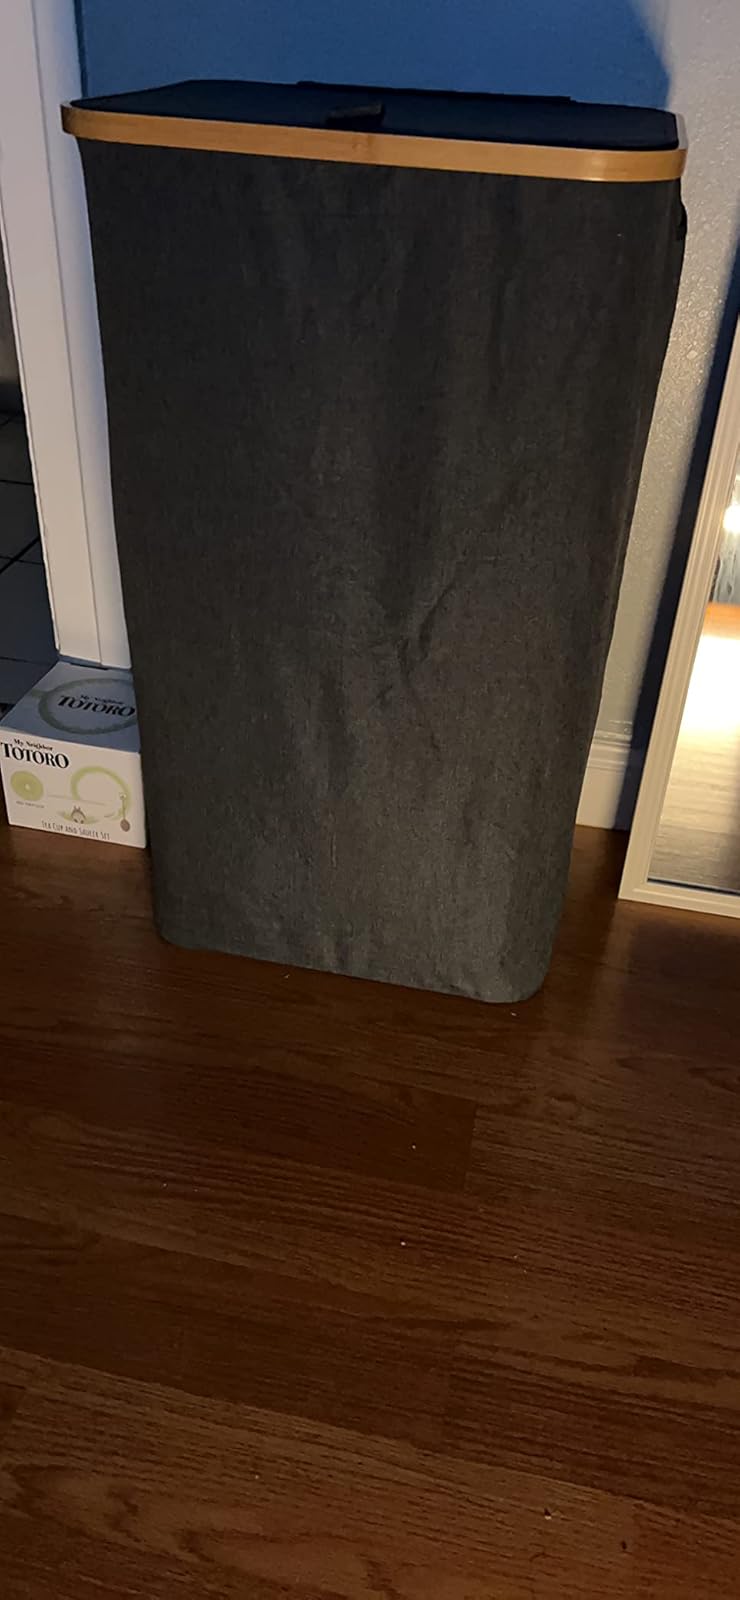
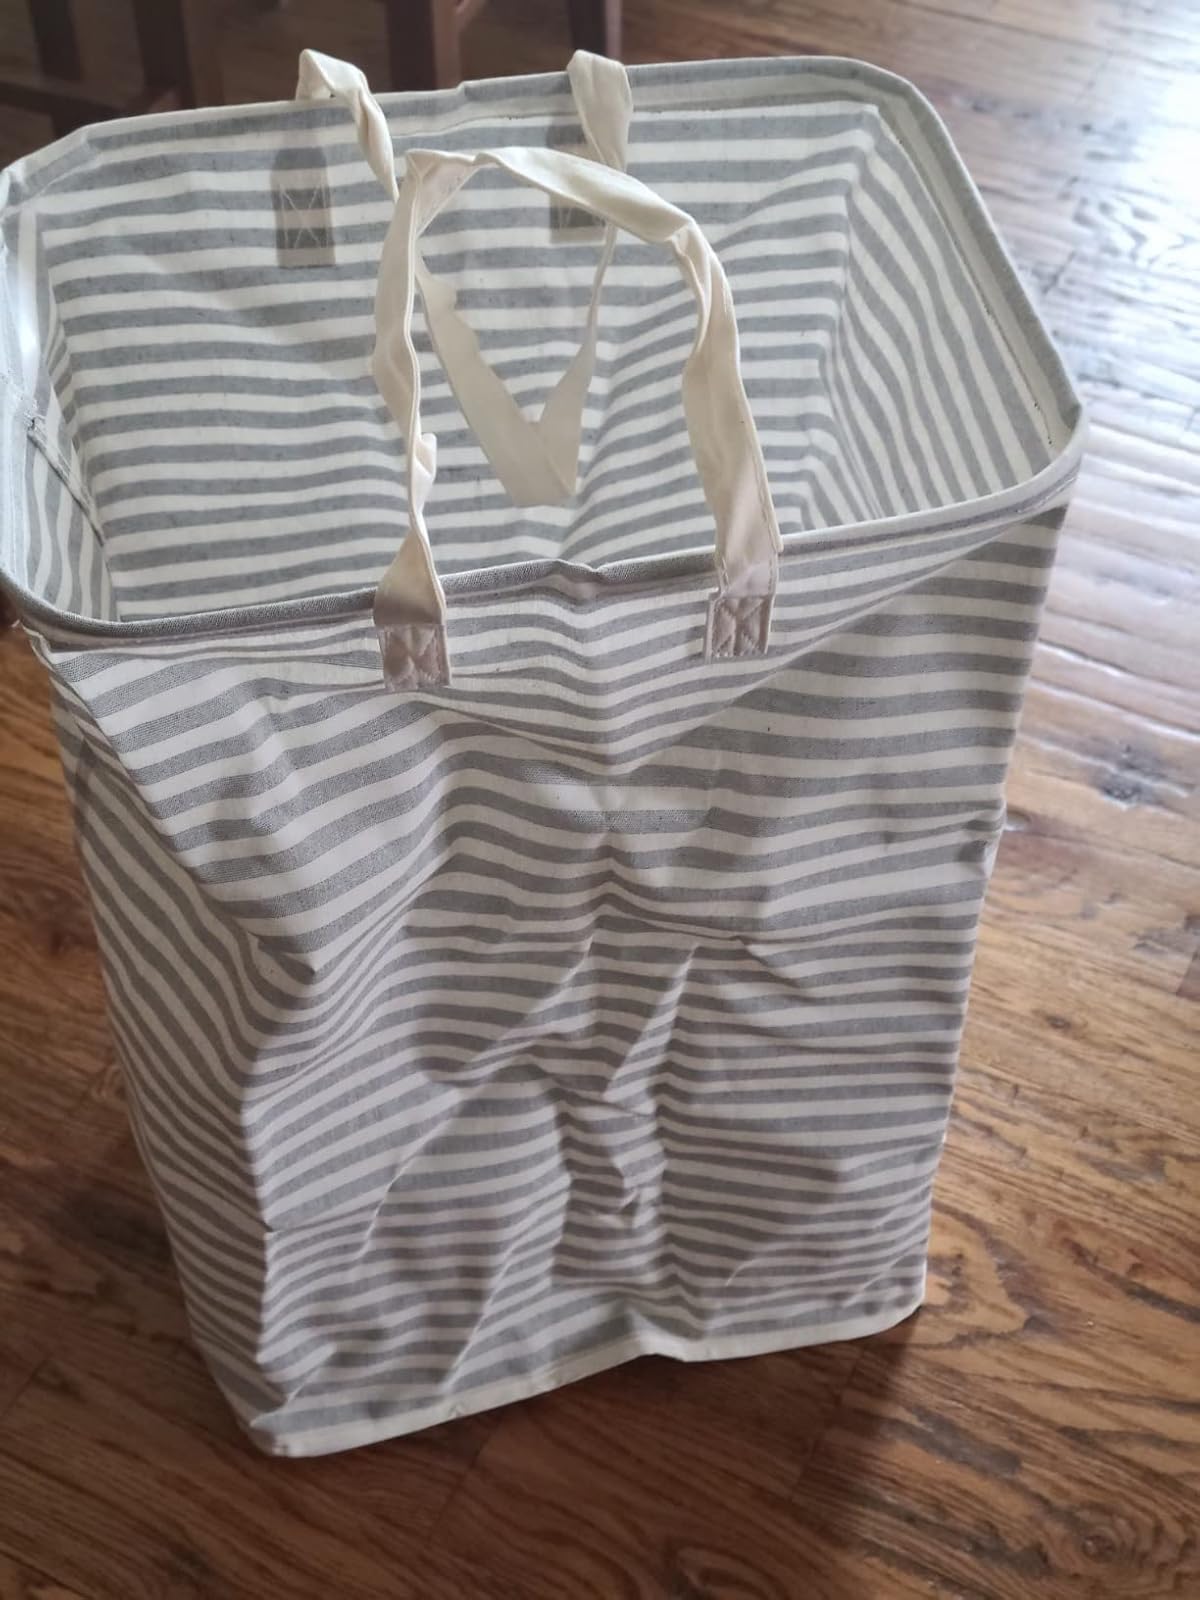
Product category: items_hamper
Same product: no